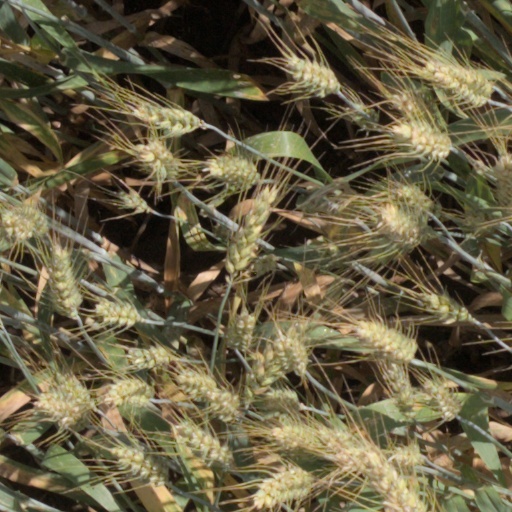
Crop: wheat